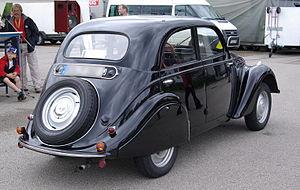
La Peugeot 202 est une automobile de la marque Peugeot produite entre 1938 et 1949.